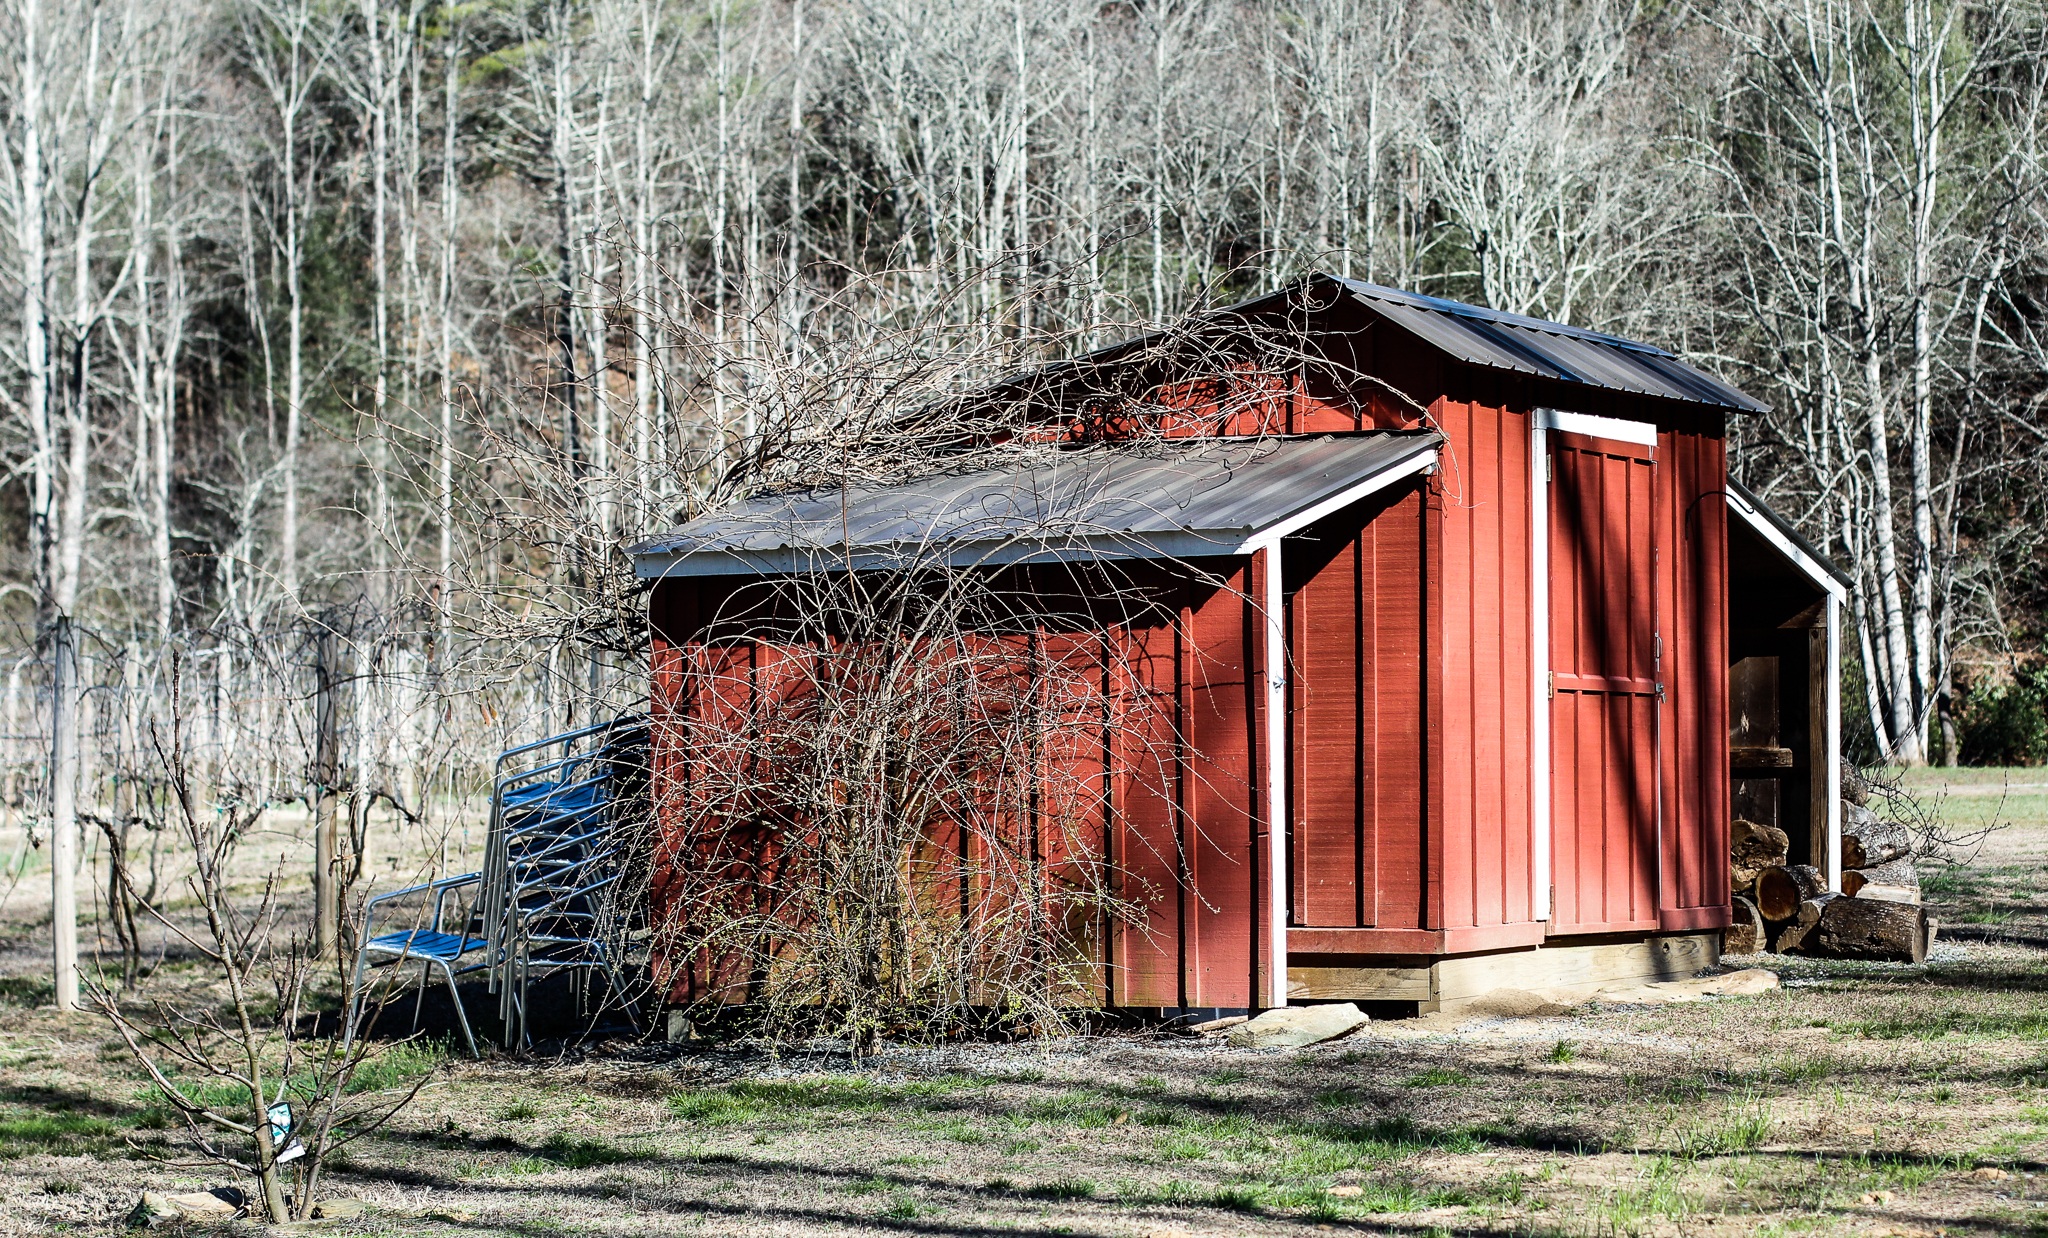
outdoor, architecture, wood, field, farm, countryside, house, building, barn, country, shed, rustic, hut, transport, shack, rural, red, farming, farmland, wooden, rural area, red barn, rolling stock, outdoor structure, railroad car